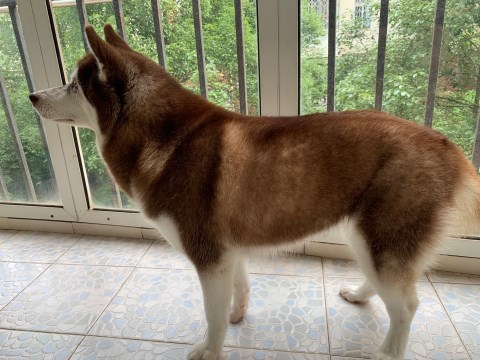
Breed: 1160-n000003-Siberian_husky